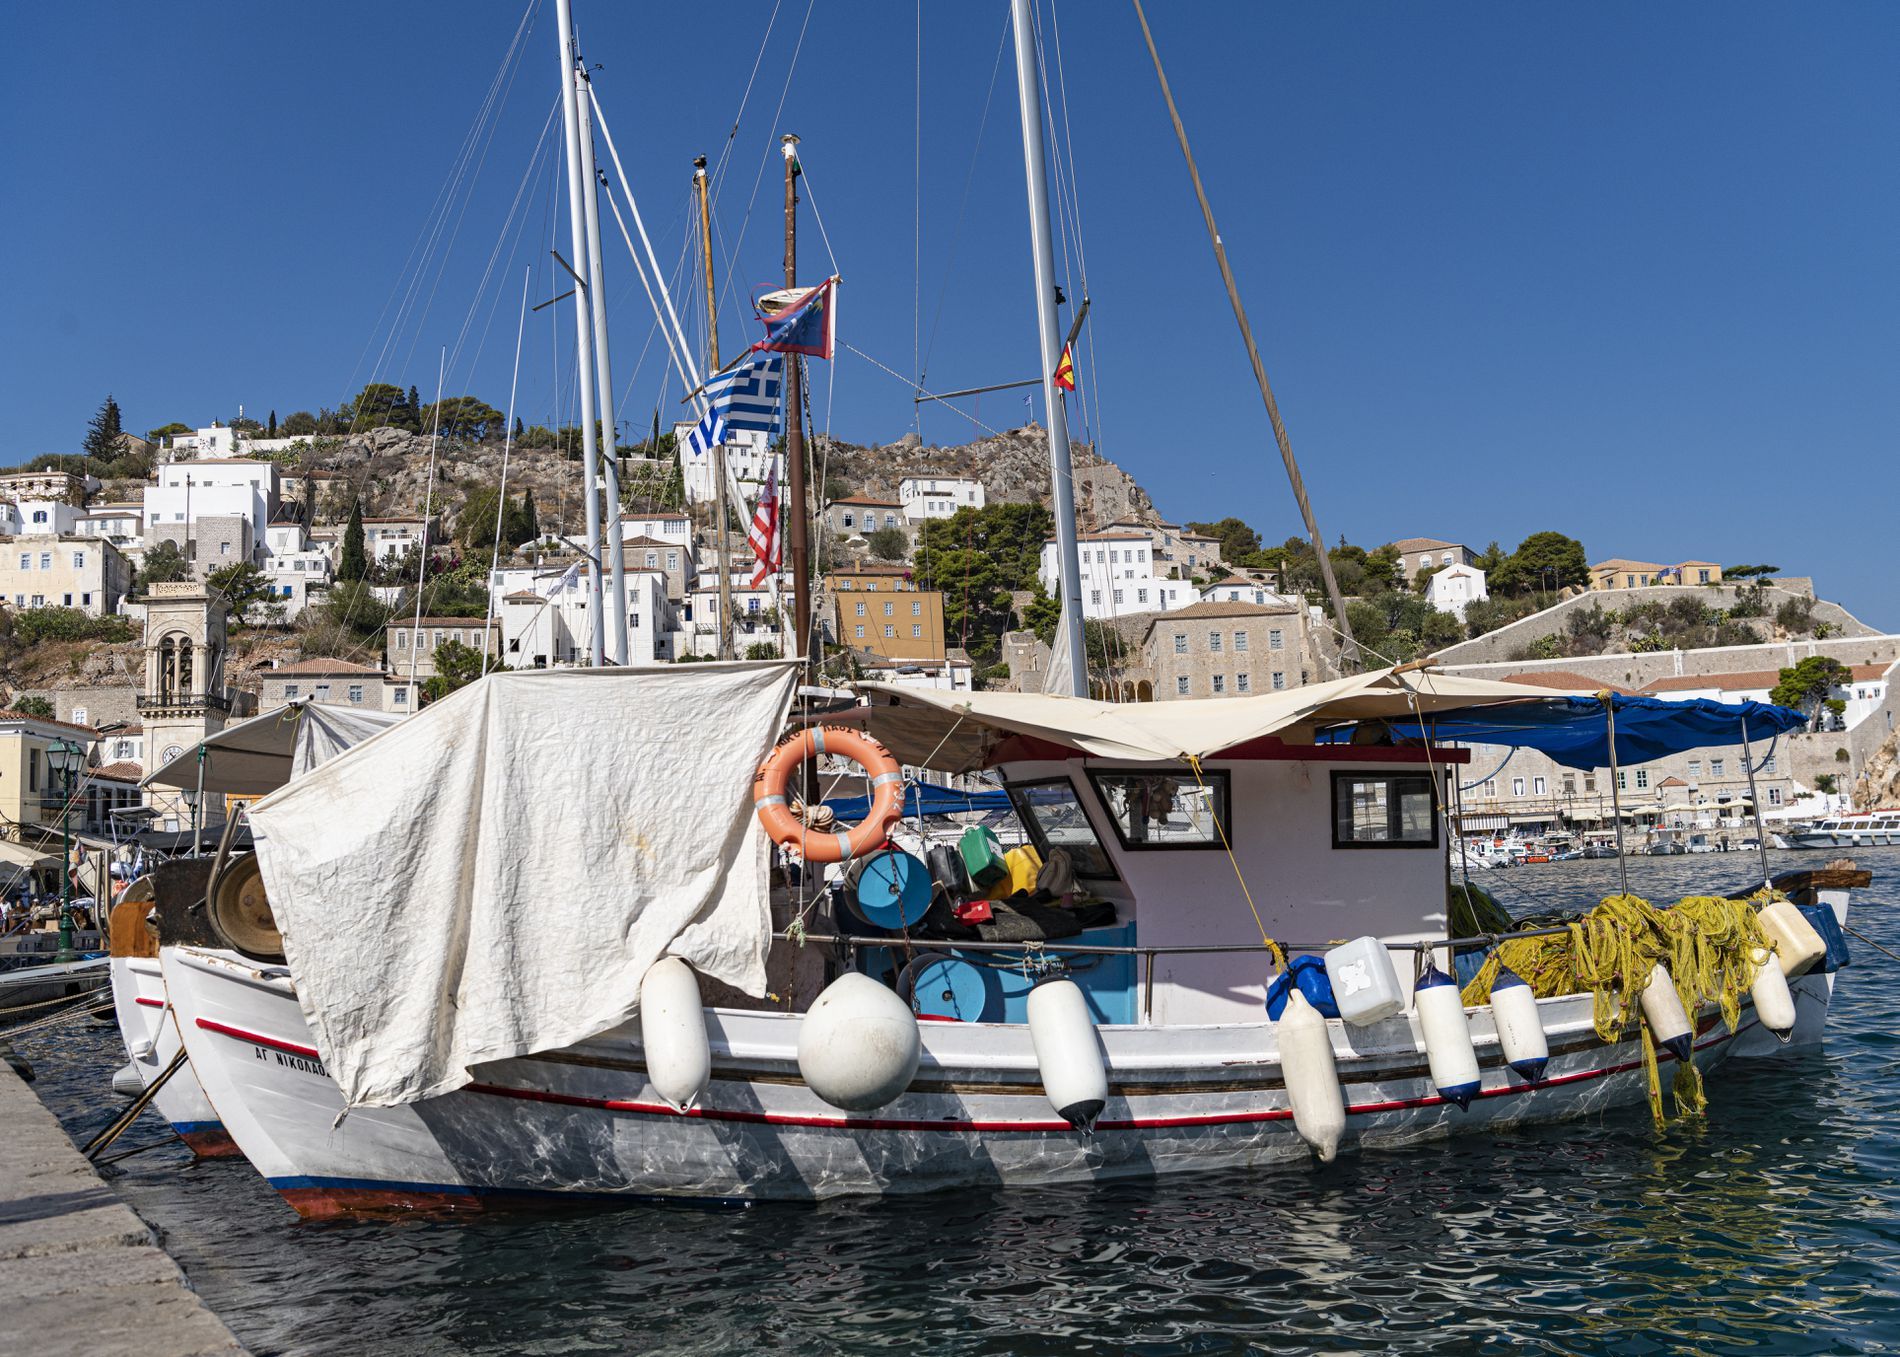
a Docked Boat
this shot features a fishing boat docked next to another boat, there's a beautiful city in the background and a clear blue sky.
this landscape photograph was taken at eye level to immerse the viewer into the scene, it focuses on the fishing boat in the foreground as it takes most the shot space, the mood is lively and fresh while the color palette is vibrant.
Labels: Water, Waterfront, Transportation, Vehicle, Yacht, Boat, Sailboat, Harbor, Pier, Watercraft, Port, Marina, Person, Boating, Leisure Activities, Sport, Water Sports, Art, Painting, Outdoors, City, Car, Sky
Camera: NIKON CORPORATION NIKON D850
Lens: 24.0-70.0 mm f/2.8, AF-S Nikkor 24-70mm f/2.8E ED VR
Aperture: F6.3
Exposure: 1/2500 sec
ISO: 125
Focal length: 31.0 mm